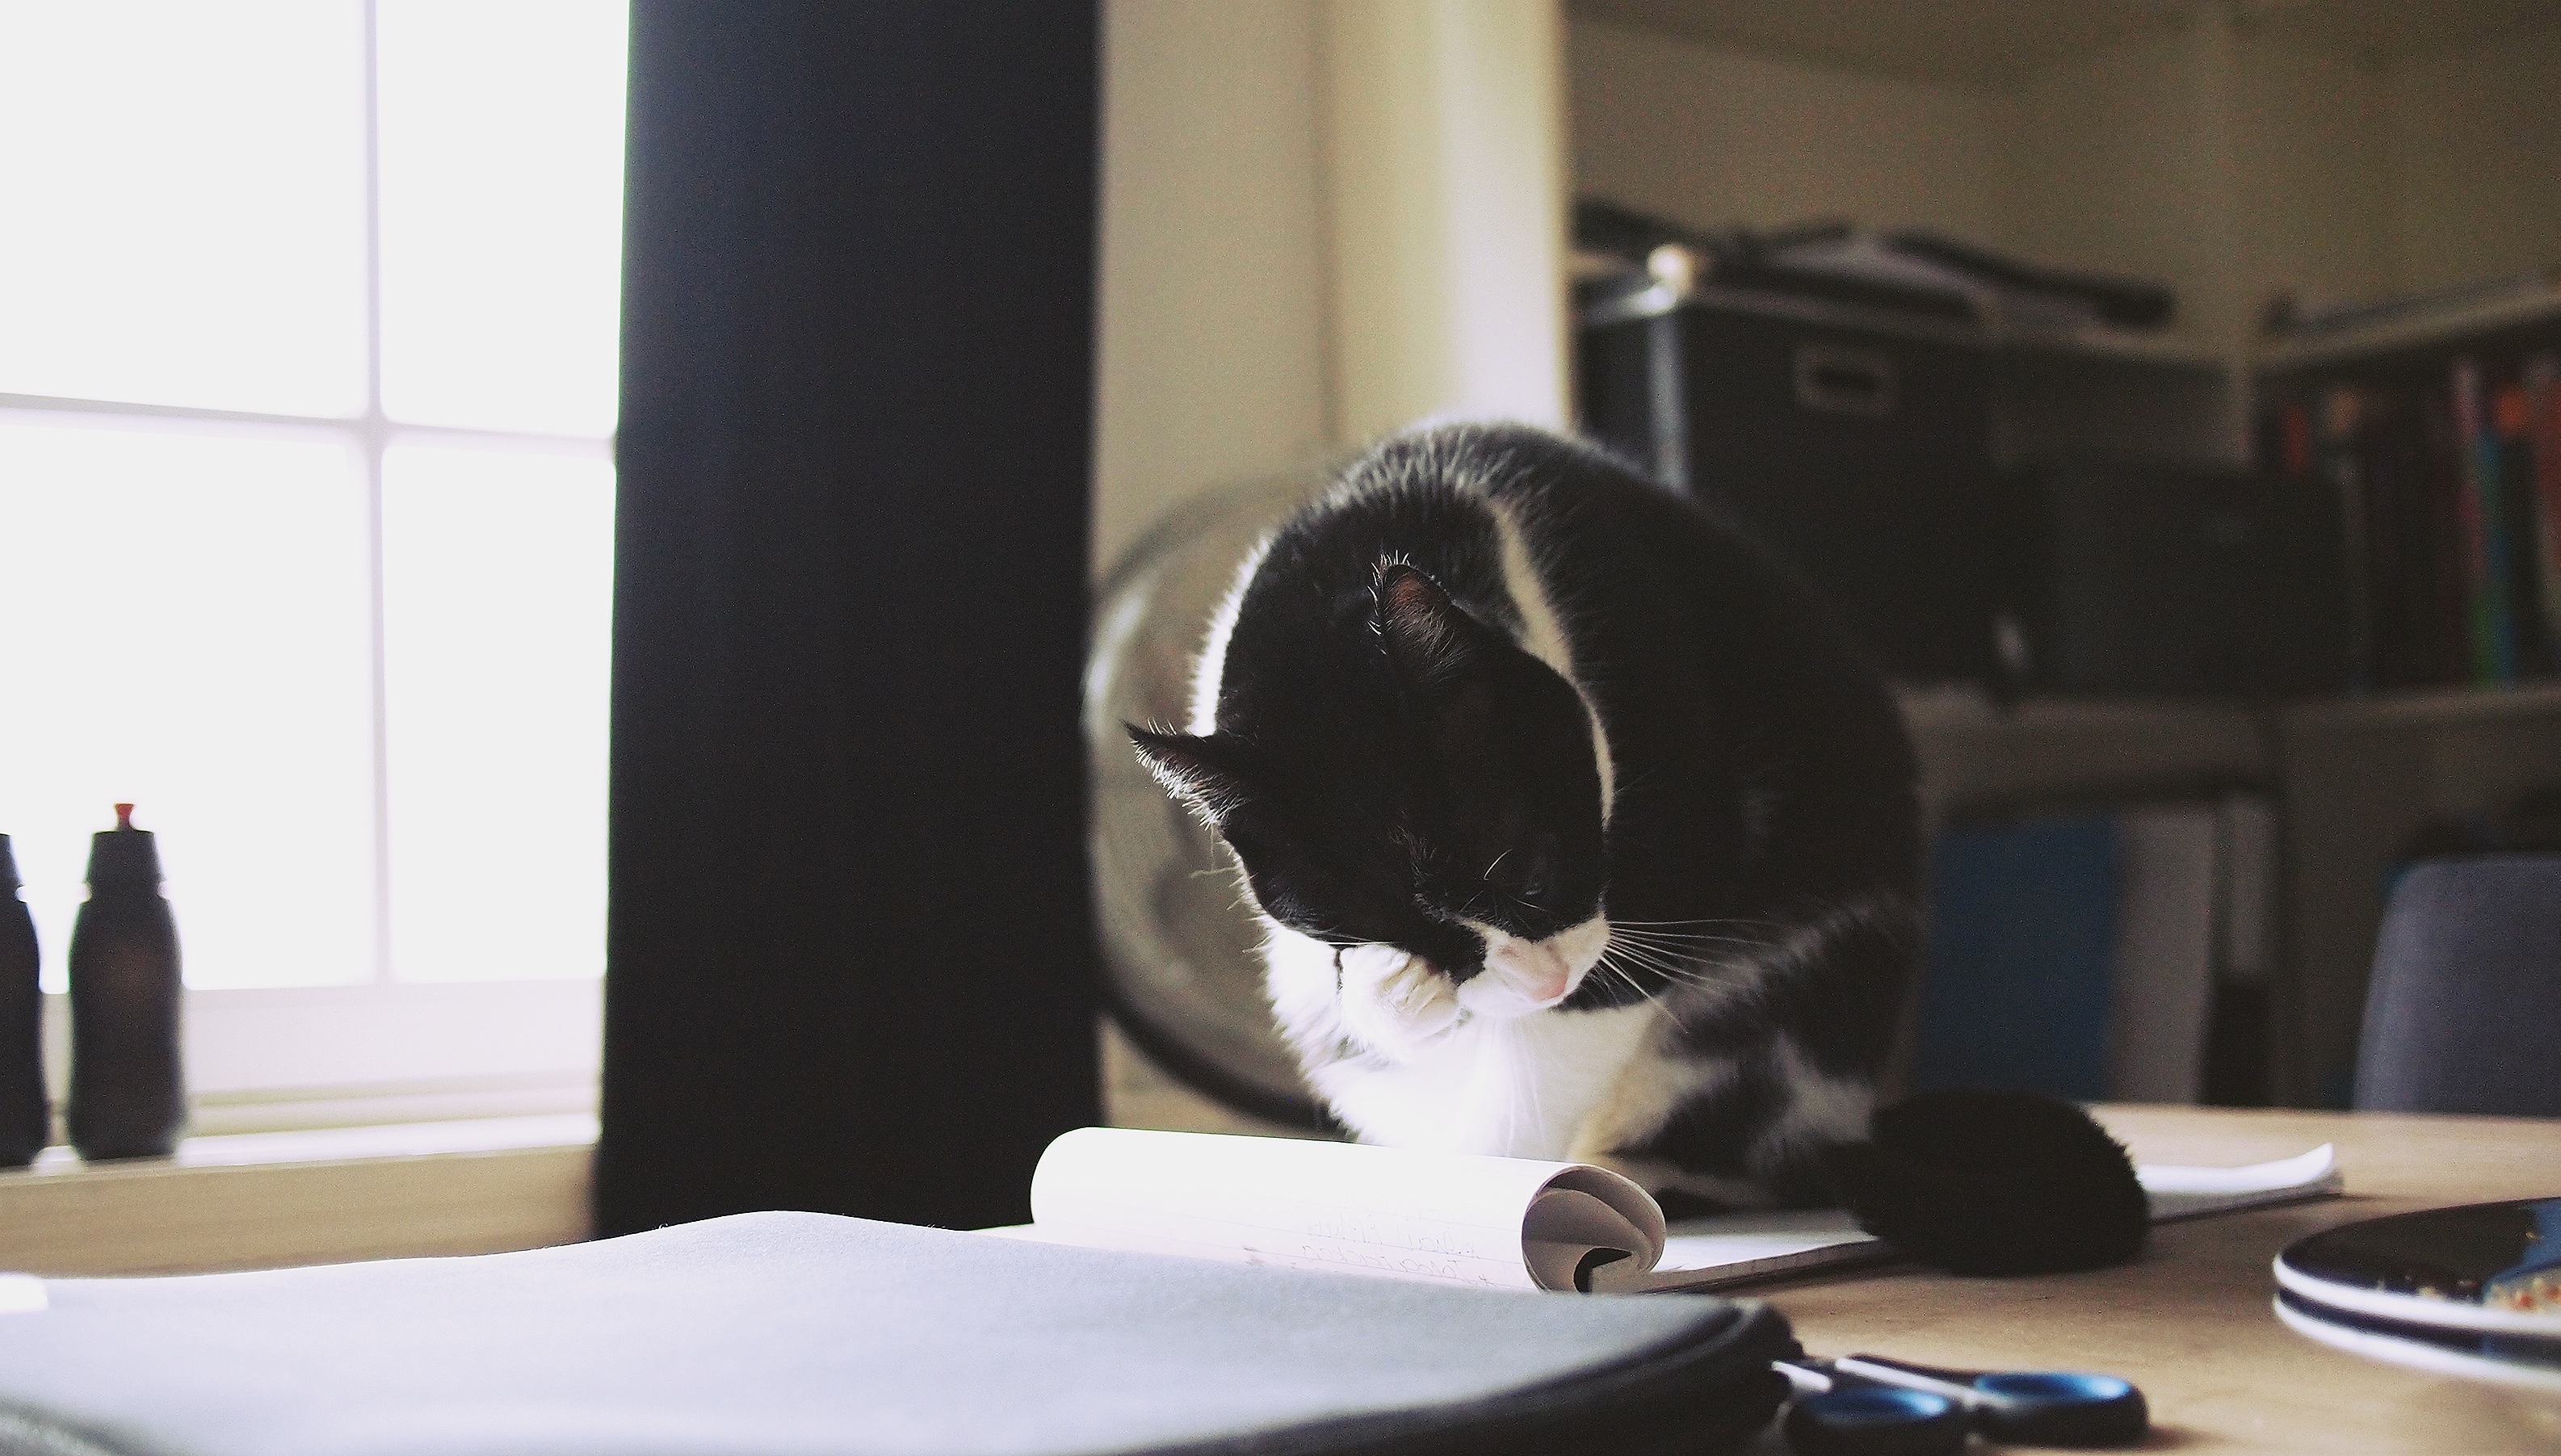
desk, work, table, house, interior, window, home, animal, pet, cat, indoor, cosy, black, apartment, designer, place, dutch, freelance, comfort, workplace, cute pet